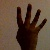
The image shows a hand gesture representing the number 4 in Indian Sign Language.